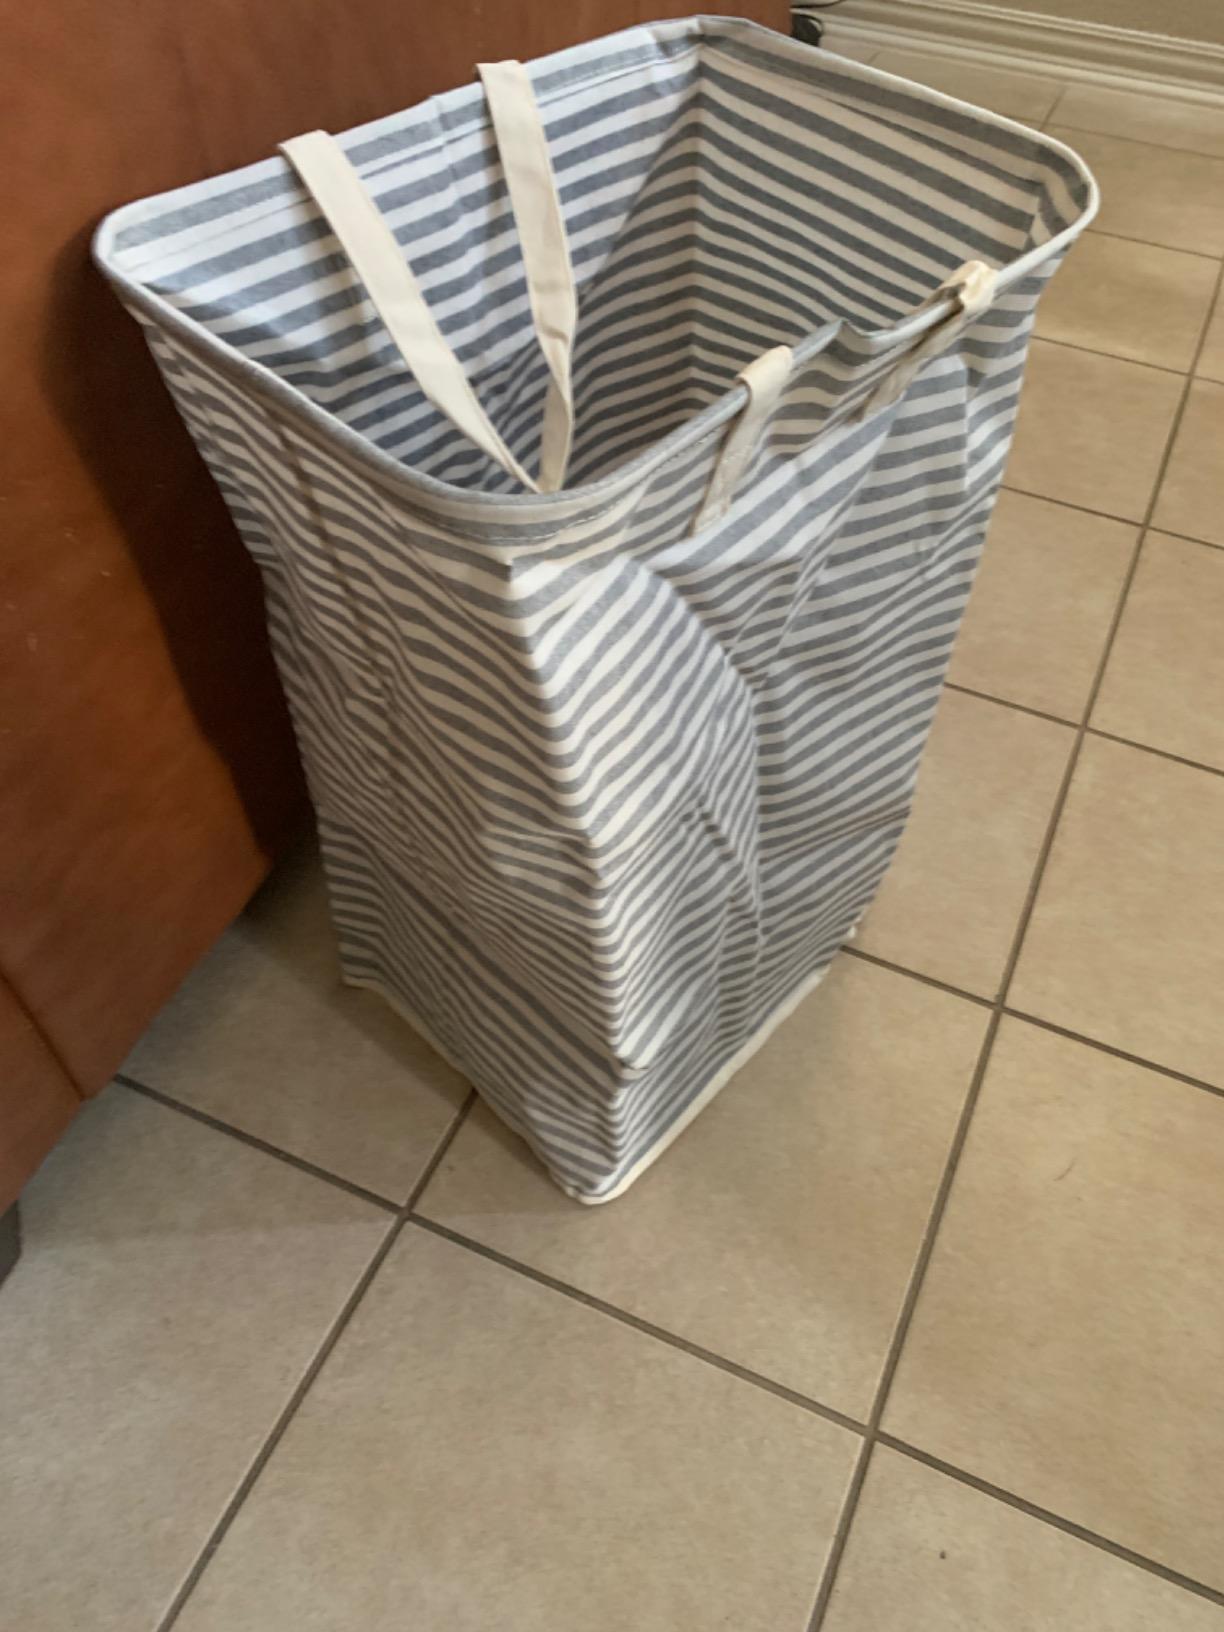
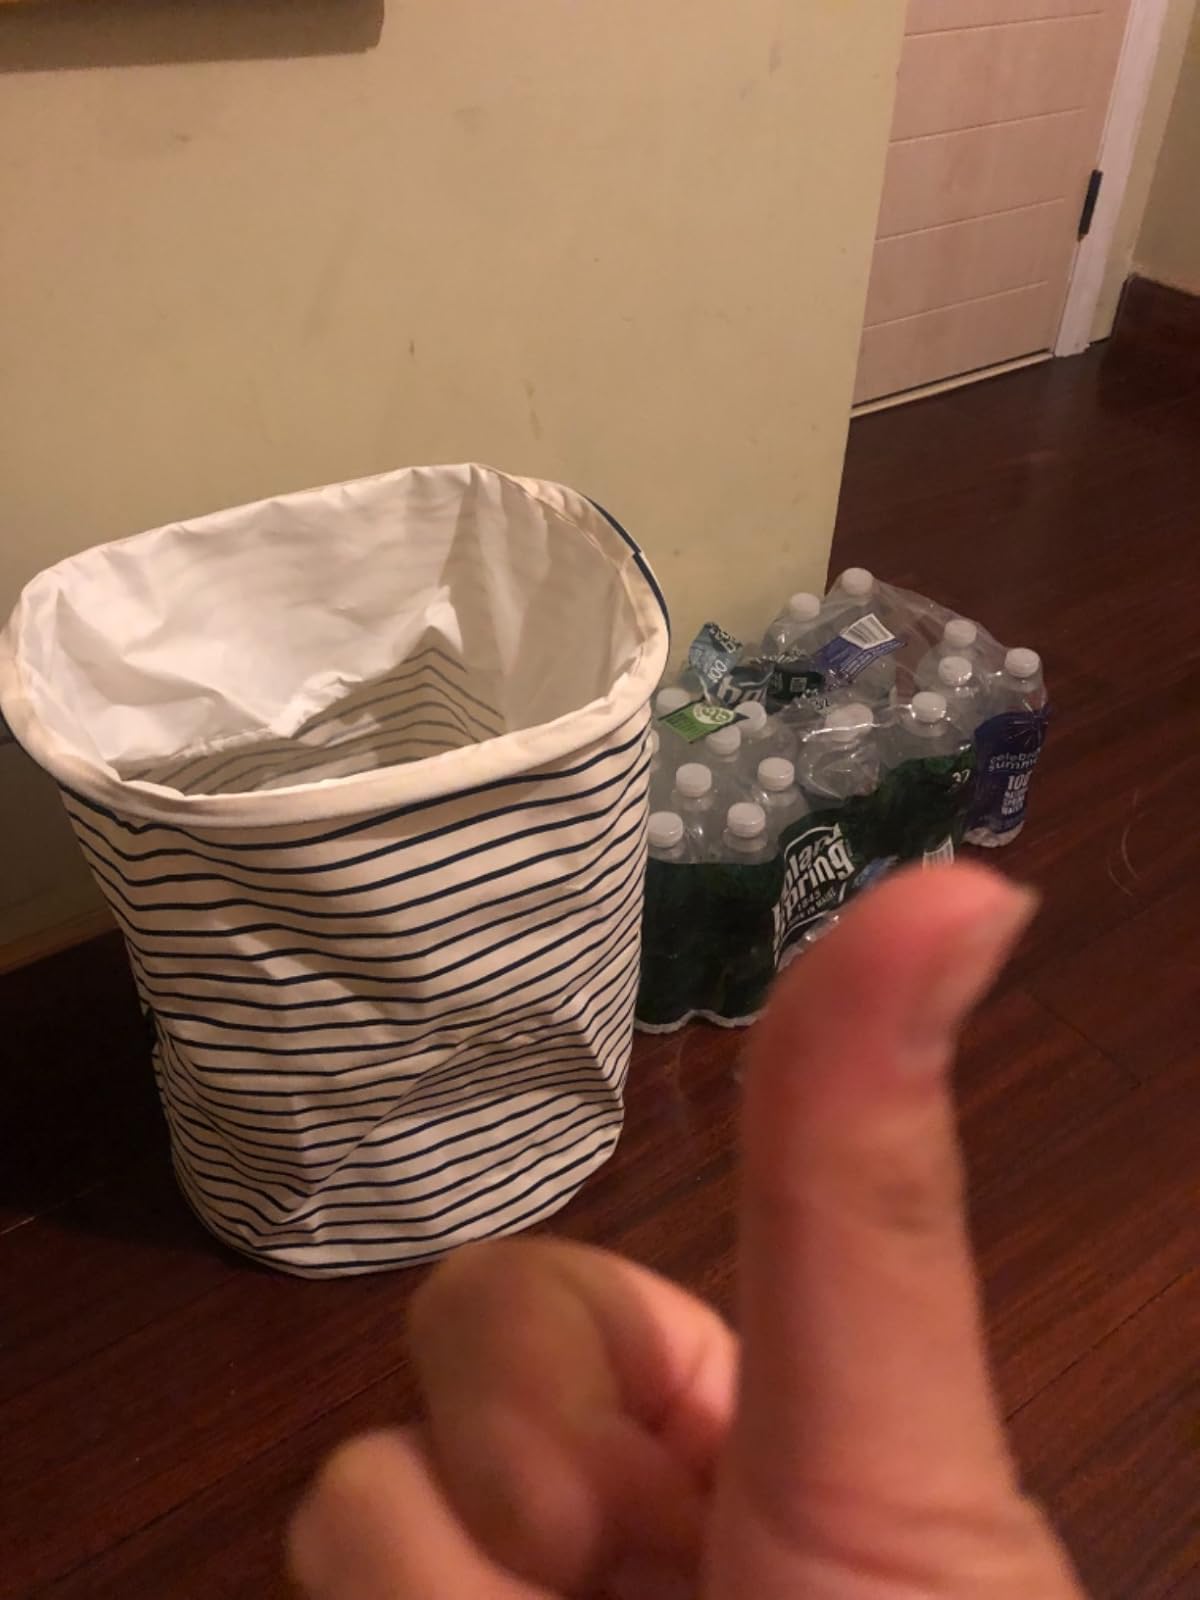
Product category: items_hamper
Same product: no